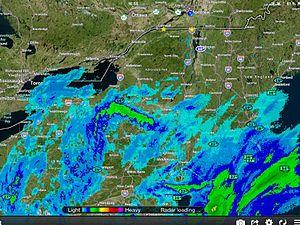
Imagerie radar de la tempête à 18 heure locale. La dépression côtière est située en bas à droite, tandis que de faibles précipitations tombaient près des grands lacs.
Le blizzard de janvier 2015 dans le Nord-Est de l'Amérique du Nord est un phénomène météo extrême s'étant déroulé du 23 janvier au 28 janvier 2015. Affectant principalement la région côtière des États-Unis entre la Caroline du Nord et le Maine, en plus des provinces Maritimes du Canada, elle sema le chaos et apporta d'énormes quantités de neige tout le long de la côte. Les transports routiers et aériens furent complètement perturbés, alors que plusieurs routes et autoroutes importantes furent fermées à la circulation. La tempête força l'annulation de près de 7 000 vols, principalement aux aéroports de Philadelphie, New York–Liberty, New York–JFK et Boston–Logan. L'état d'urgence fut déclaré à New York, Philadelphie et Boston dû aux quantités énormes de neige prévues la veille de la tempête. En plus des vents dépassant les 100 km/h, jusqu'à 80 cm de neige sont tombés dans le Massachusetts, et même plus localement.